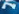
Number: 7